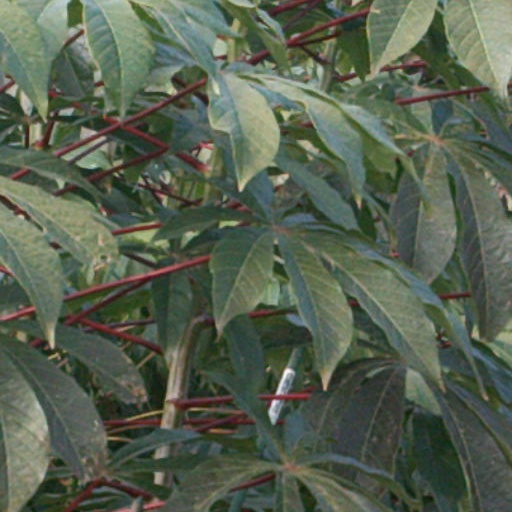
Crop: cassava